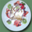
Label: plate